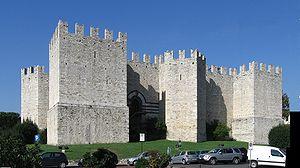
Le château de l'Empereur est un château de style souabe du XIIIᵉ siècle situé à Prato en Toscane.
Cette liste, non exhaustive, répertorie les principaux châteaux en Italie métropolitaine et d'outre-mer. Les châteaux presents dans cette liste sont 493, sur un total de 935.
Prato est une ville de la province du même nom en Toscane.